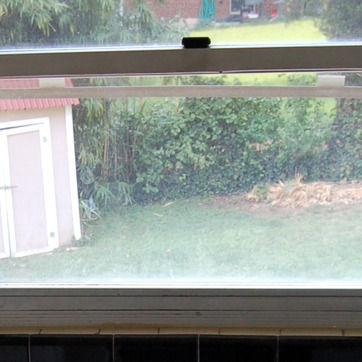
Material: glass